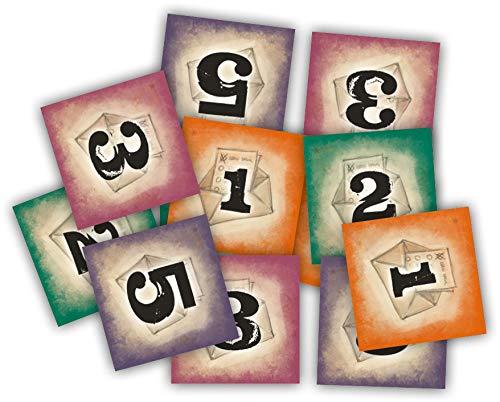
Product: Renegade Game Studios Revolution of 1828 Board Game
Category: Toys & Games | Games & Accessories | Board Games
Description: In this two-player game, you are trying to become the next President of the United States To reach this Lofty goal, each player will try to take election tiles that suit you best and hinder your opponent's campaign.
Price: $27.99
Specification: ProductDimensions:8x8x2inches|ItemWeight:1.85pounds|ShippingWeight:1.85pounds(Viewshippingratesandpolicies)|ASIN:B07KPNN1XS|Itemmodelnumber:RGS0890|Manufacturerrecommendedage:12yearsandup